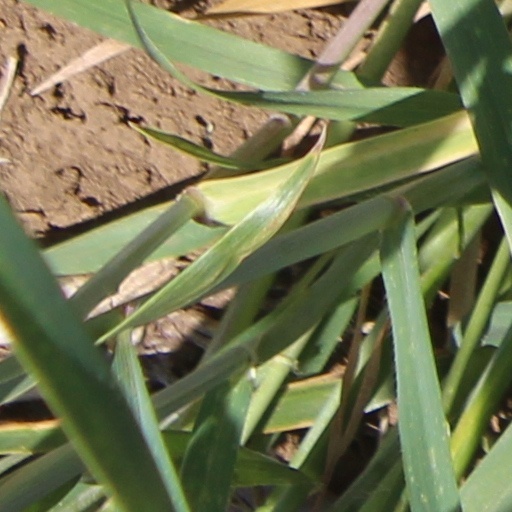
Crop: wheat